Tsuneyama Station

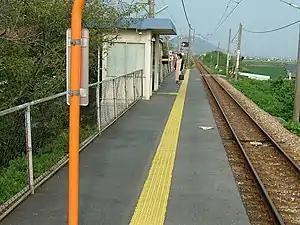
Tsuneyama station platform, September 2005

is a passenger railway station located in the city of Tamano, Okayama Prefecture, Japan, operated by the West Japan Railway Company (JR West).